John Cena

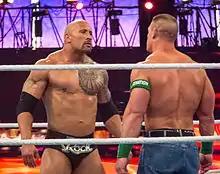

Cena briefly feuded with Kane, who he fought to a double countout at Royal Rumble on January 29, 2012, and defeated in an Ambulance match on February 19 at Elimination Chamber. On March 19, Cena was involved in a three-car accident in Philadelphia, but suffered no severe injuries. At WrestleMania XXVIII on April 1, Cena lost to The Rock in the main event after attempting to hit the "People's Elbow" on The Rock, who countered with a "Rock Bottom" for the pinfall.